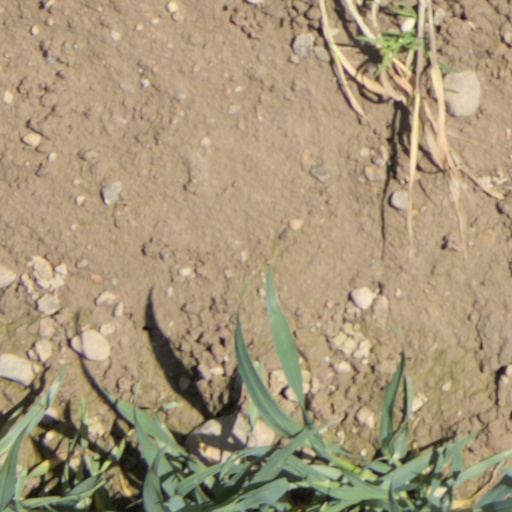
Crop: wheat